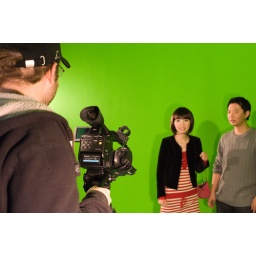
Shooting an wedding music video in our green screen.